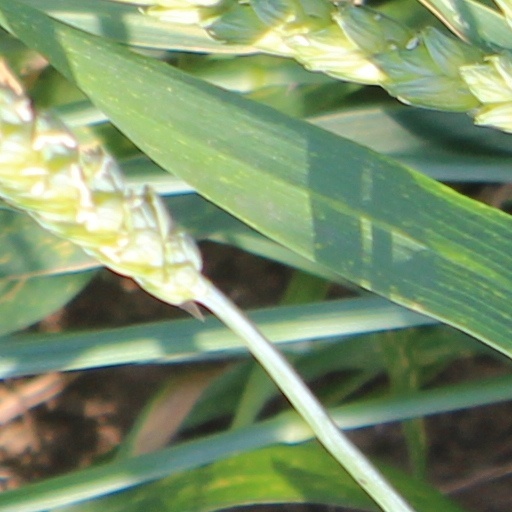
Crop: wheat